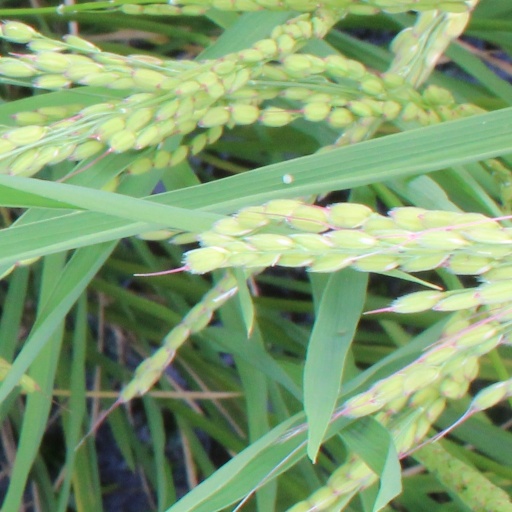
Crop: rice